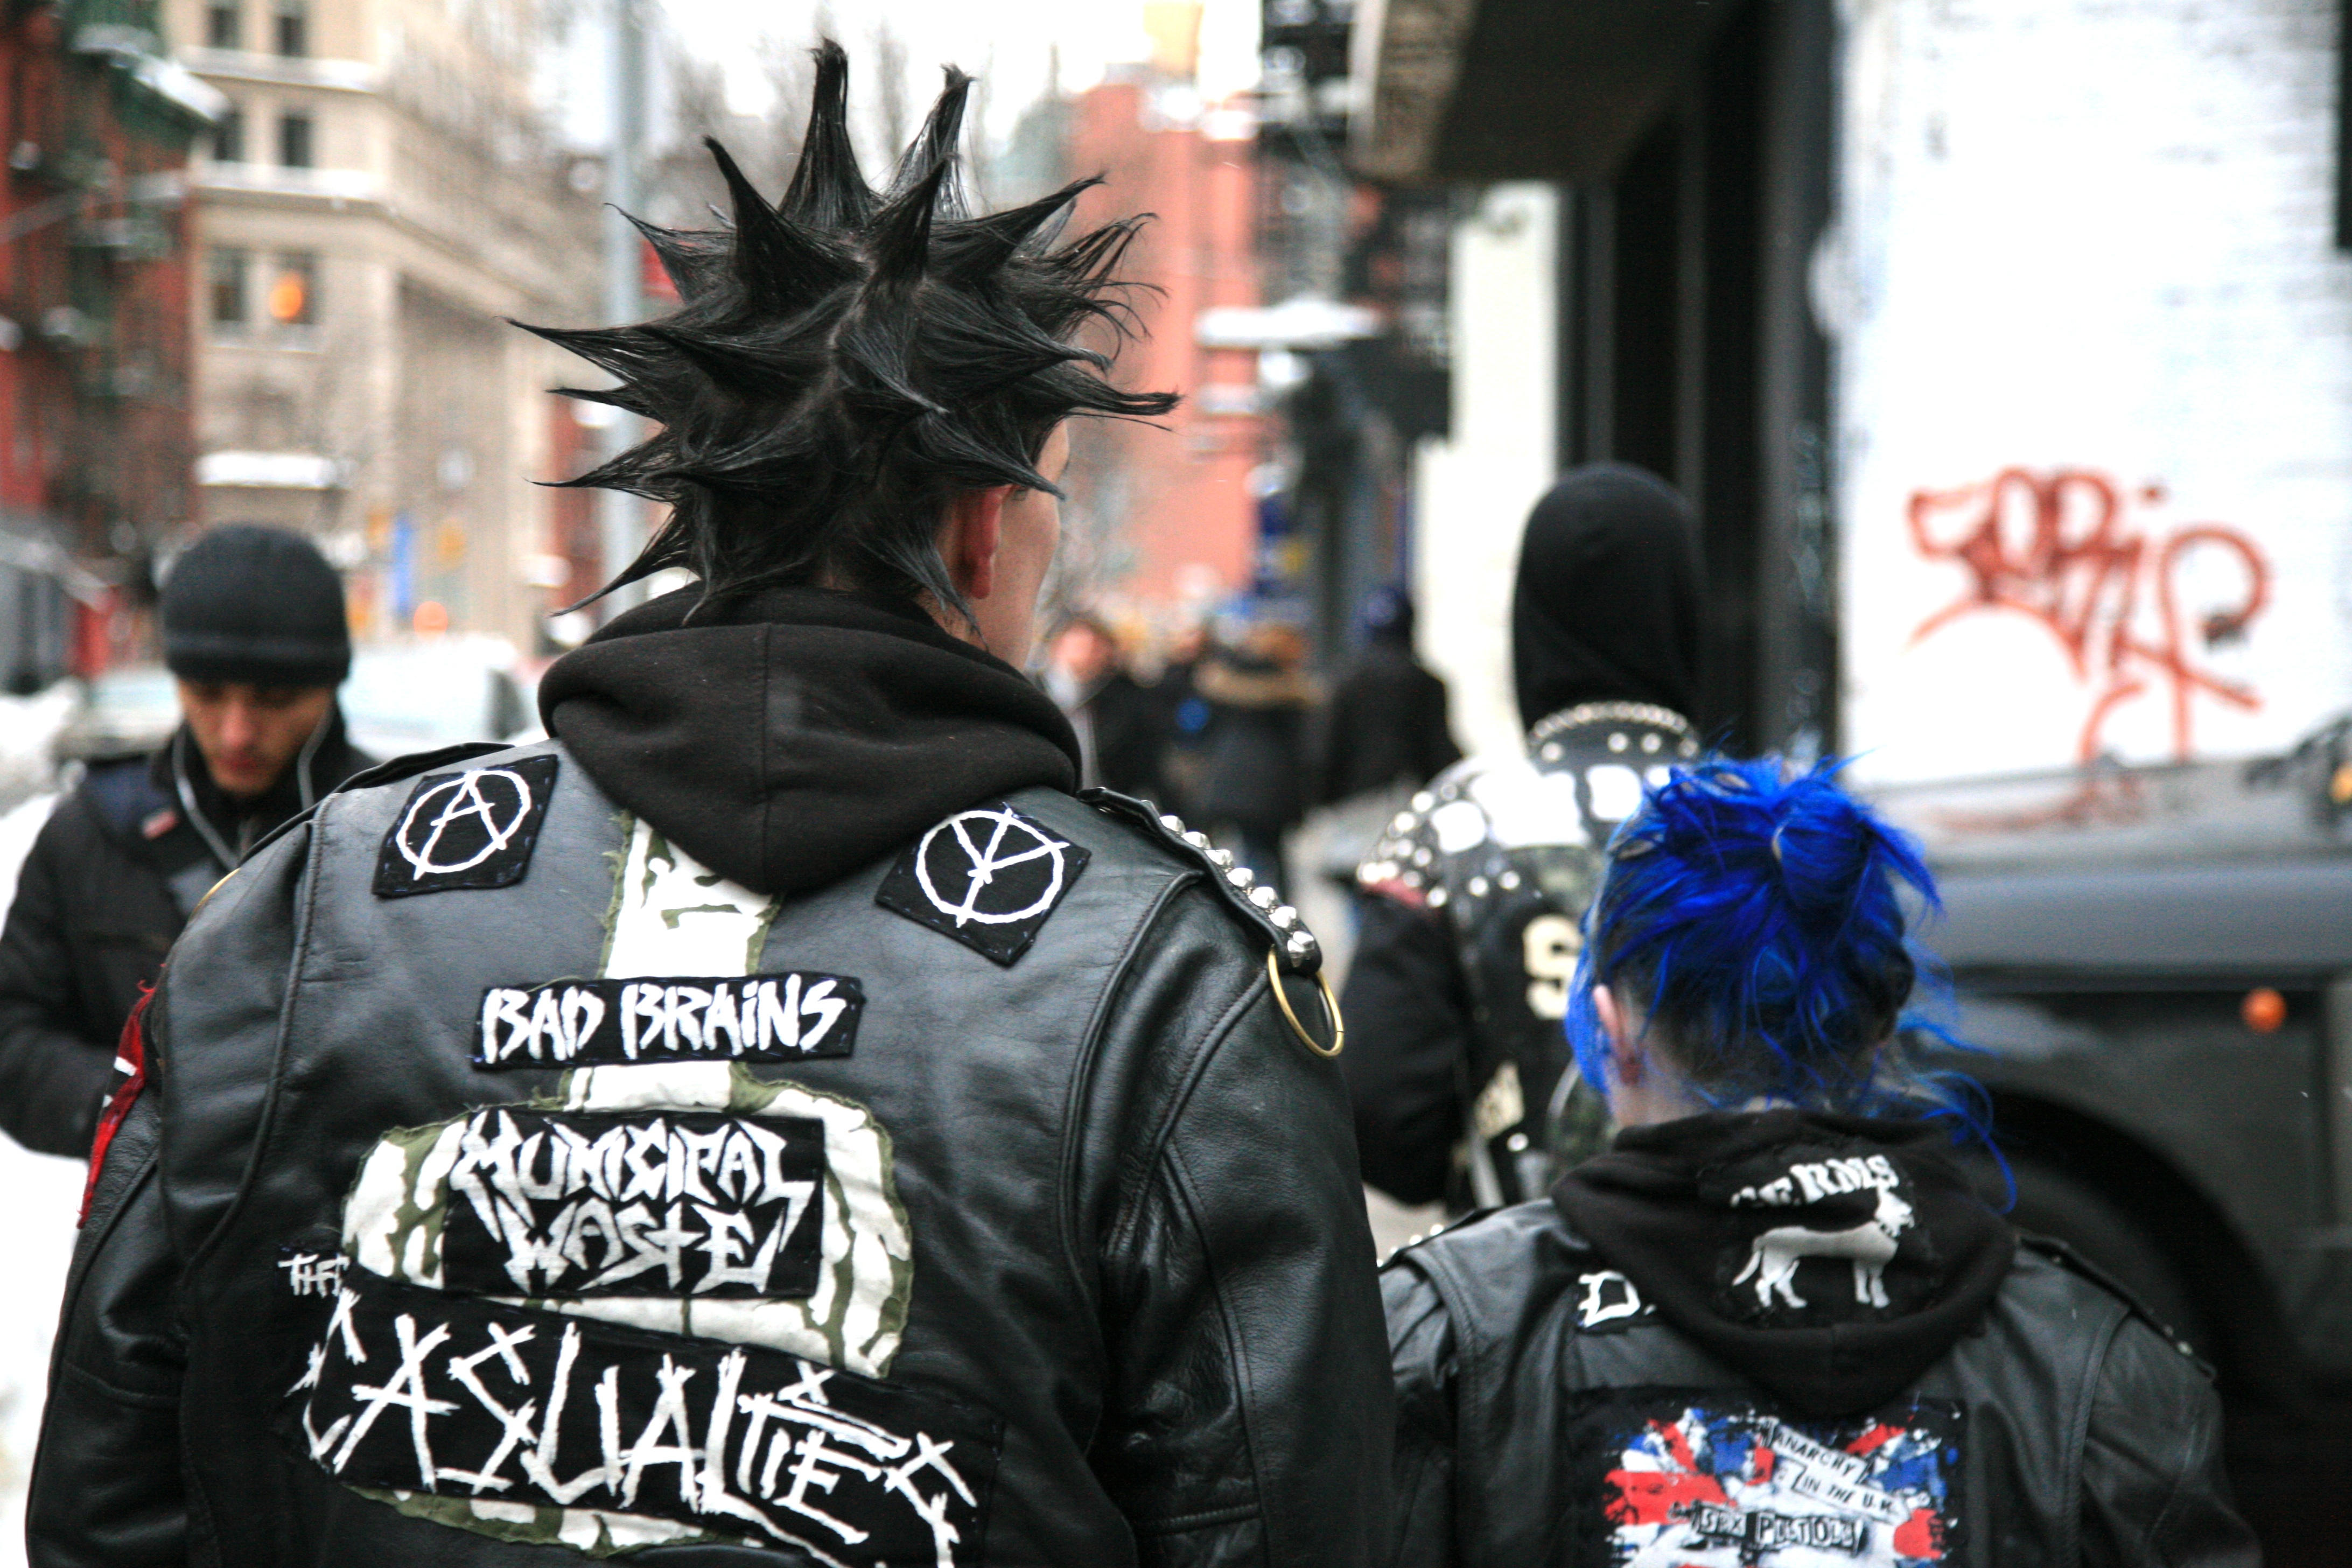
manhattan, nyc, clothing, newyork, newyorkcity, ny, police, urbanlandscape, demonstration, protest